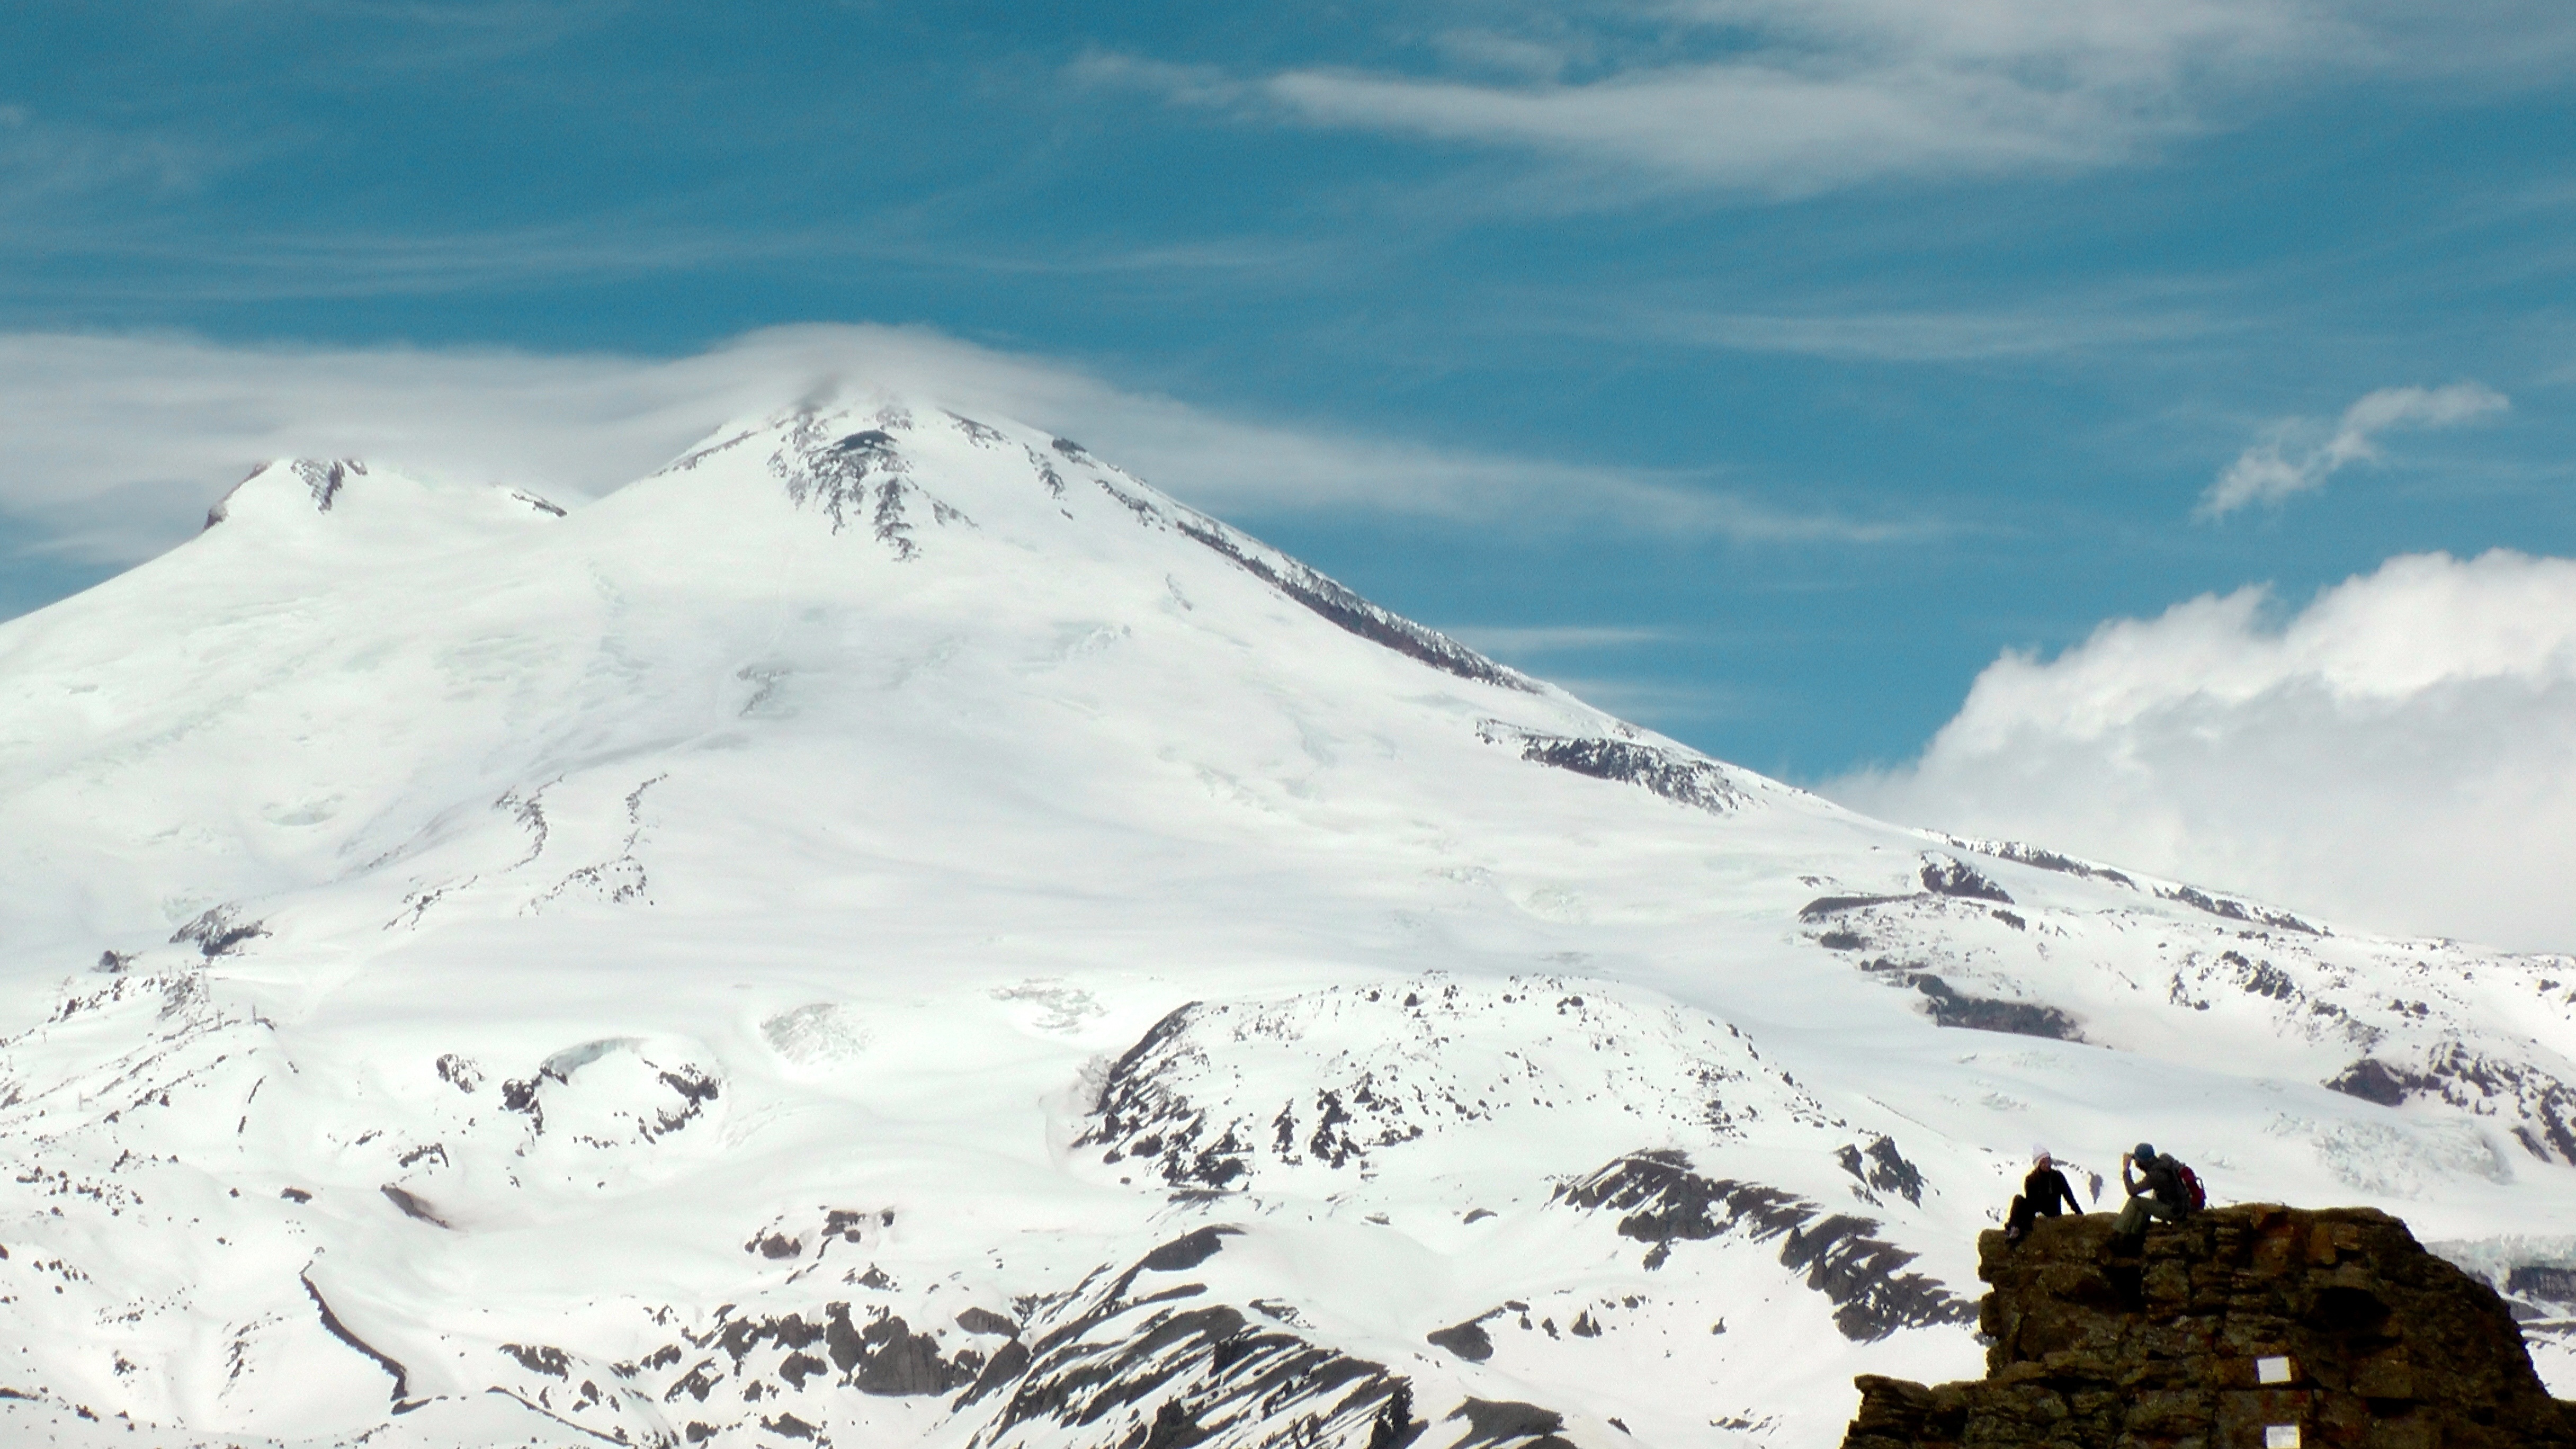
nature, mountain, snow, winter, cloud, sun, track, mountain range, weather, climbing, arctic, season, ridge, summit, height, mountaineering, rocks, clouds, mountains, alps, flags, plateau, fell, piste, landmarks, landform, good weather, the caucasus, kabardino balkaria, northern caucasus, elbrus, landscape cheget, geographical feature, mountainous landforms, geological phenomenon